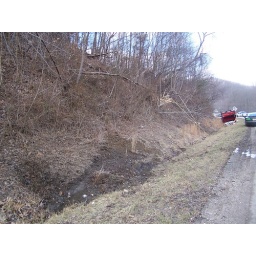
truck hit 6 trees and fliped over